Waqf of Ibshir Mustafa Pasha Complex

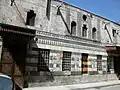
Part of facade of the Waqf of Ibshir Mustafa Pasha Complex

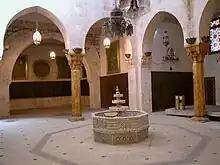
The coffee room interior after restoration

The Ibshir Mustafa Pasha Waqf complex is one of a number of notable historic structures built in 17th century Aleppo. The complex included a khan, three qaysariyya, textile looms and dye workshop, a souk, bread ovens, a sebil and a coffee-house noted for its fine decorations. The qaysariyyas in this area of Aleppo specialized in textile manufacturing. They were active until the late 20th century.